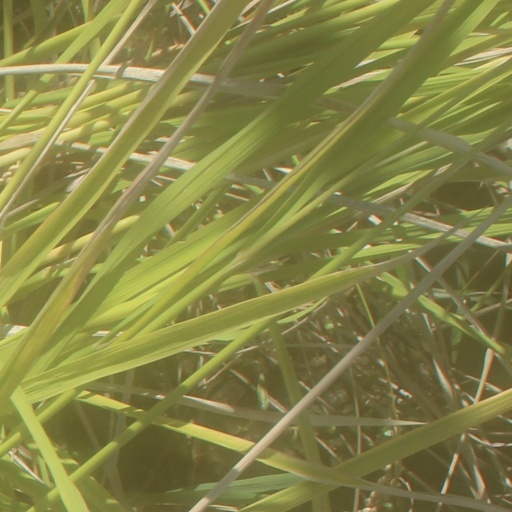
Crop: rice